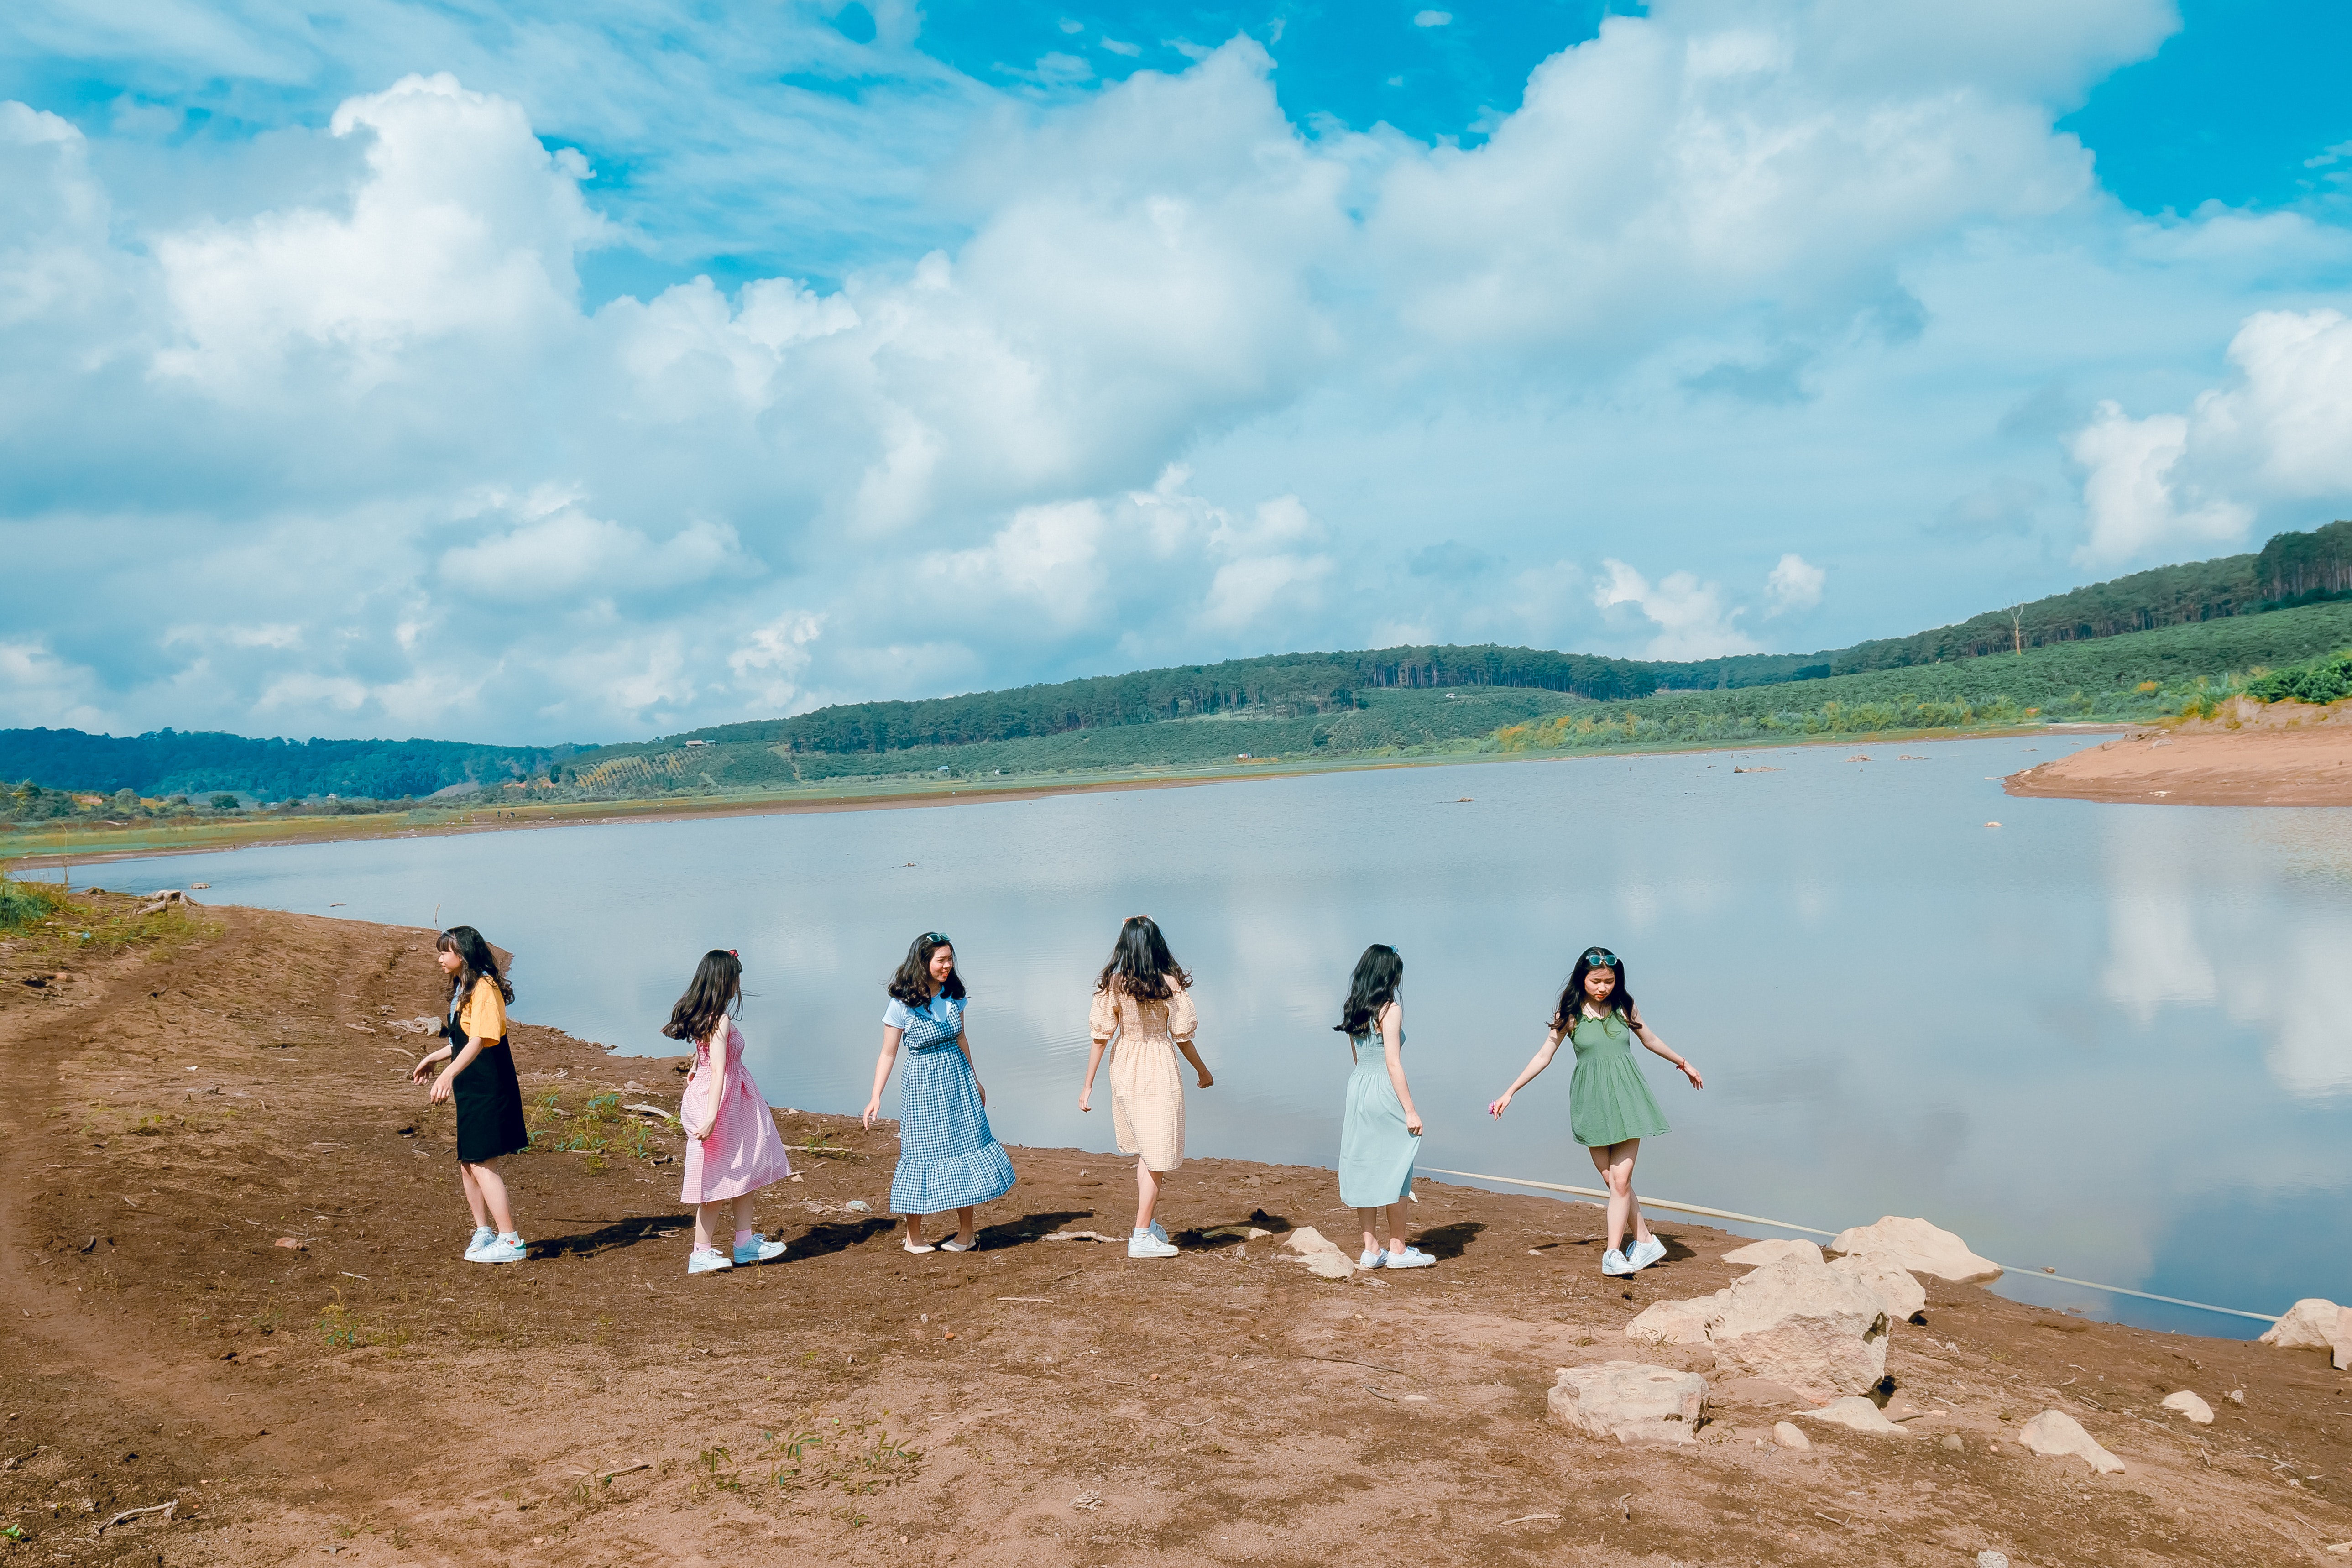
water, reservoir, water resources, sky, tourism, summer, vacation, leisure, sand, adaptation, grassland, lake, landscape, hill, photography, cloud, soil, travel, plain, pond